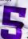
Number: 5